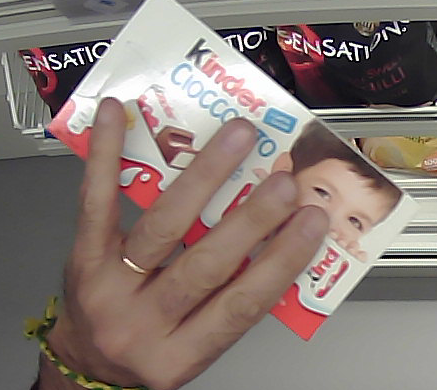
Product: kinder_chocolate